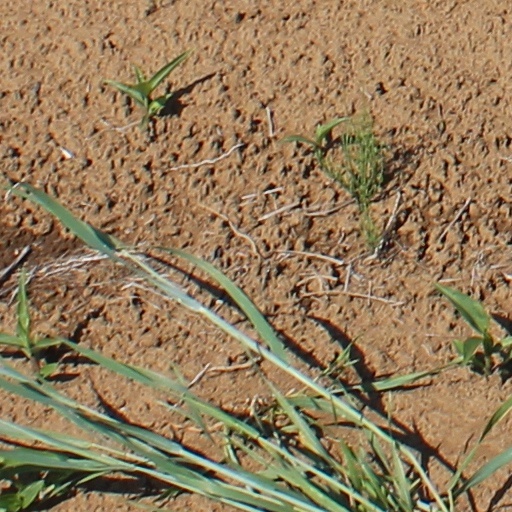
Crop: wheat